Yvonne Ciannella

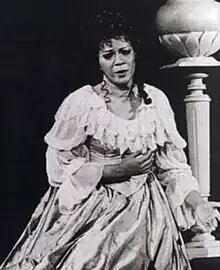
Yvonne Cianella, in 1975

Yvonne Regina Ciannella (July 25, 1926 – March 1, 2022) was an American coloratura soprano in opera and concert. She began her career performing and recording with the Robert Shaw Chorale in the early 1950s. After graduate voice studies at the Mozarteum in Salzburg, she embarked on a career as an opera singer; working mainly in Germany at the Staatstheater Braunschweig, Theater Bonn, and Theater Dortmund during the 1960s. She also appeared as a guest artist with opera companies in Berlin, Cologne, Florida, Frankfurt, Hamburg, and Vienna. For many years she was a member of the voice faculty of the College of Music at Florida State University.